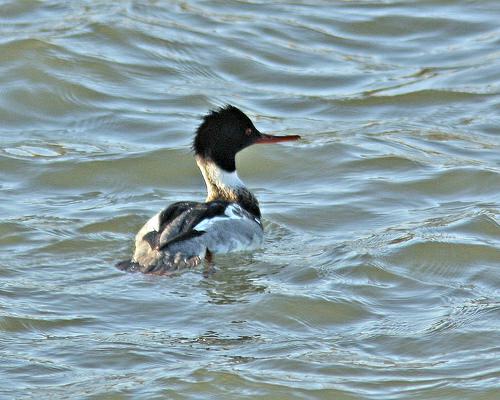
A photo of a red breasted merganser